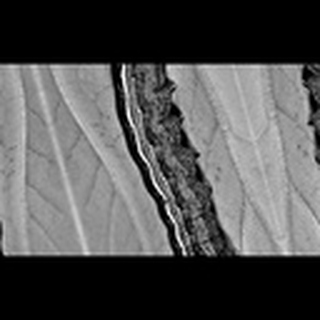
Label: cotton_army_worm